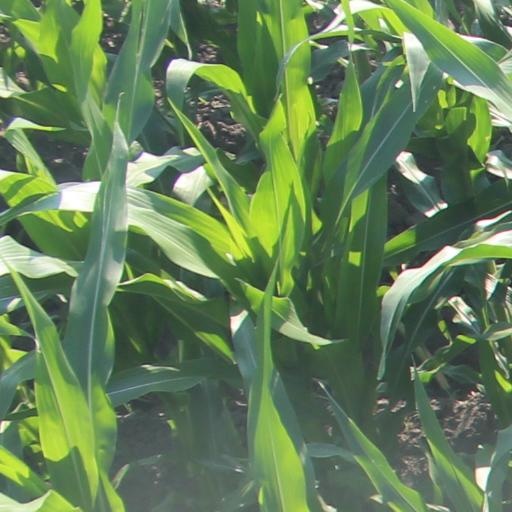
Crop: maize; corn